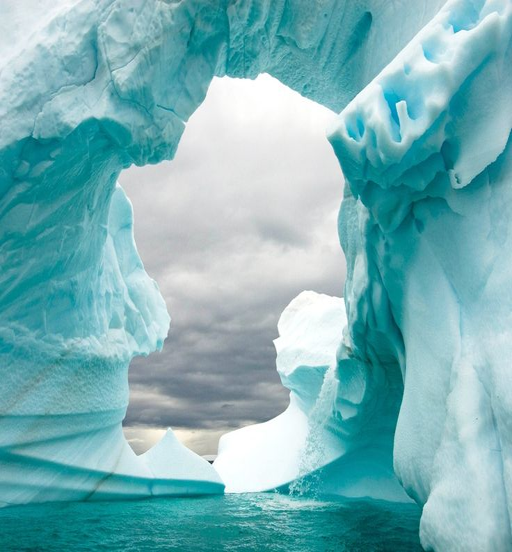
there truly is nowhere else like this pristine world of ice .